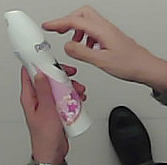
Product: rexona_spray